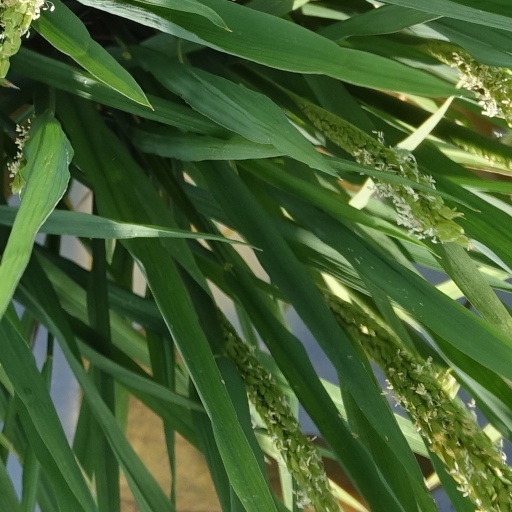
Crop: rice